Hickory Hollow Mall

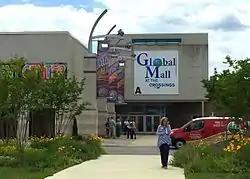
Entrance A (upper level, north wing) Global Mall at the Crossings (May 2016).

Hickory Hollow Mall, later Global Mall at the Crossings, was a 1.1 million-square-foot (102,193-square-meter) regional indoor shopping mall in the Nashville neighborhood of Antioch, Tennessee, located just east of I-24 at exit 59 along Bell Road (Route 254). The shopping center was inaugurated on August 11, 1978, and flourished for three decades, containing 249 stores during its heyday as the largest and highest-grossing mall in Tennessee.